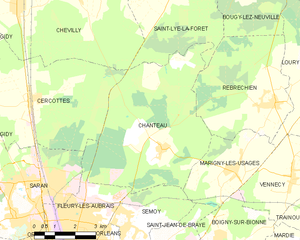
Chanteau est une commune française située dans le département du Loiret en région Centre-Val de Loire.